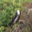
Label: bird